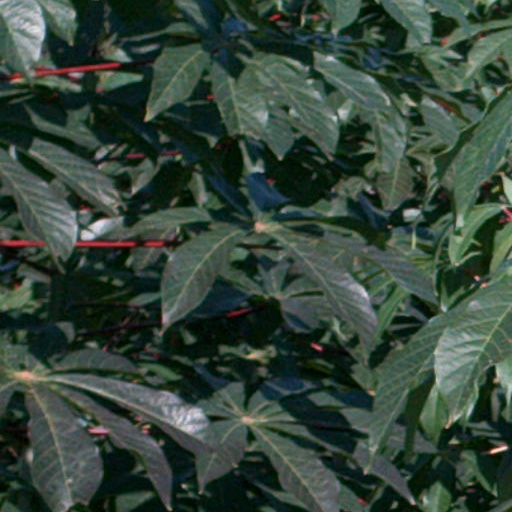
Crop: cassava